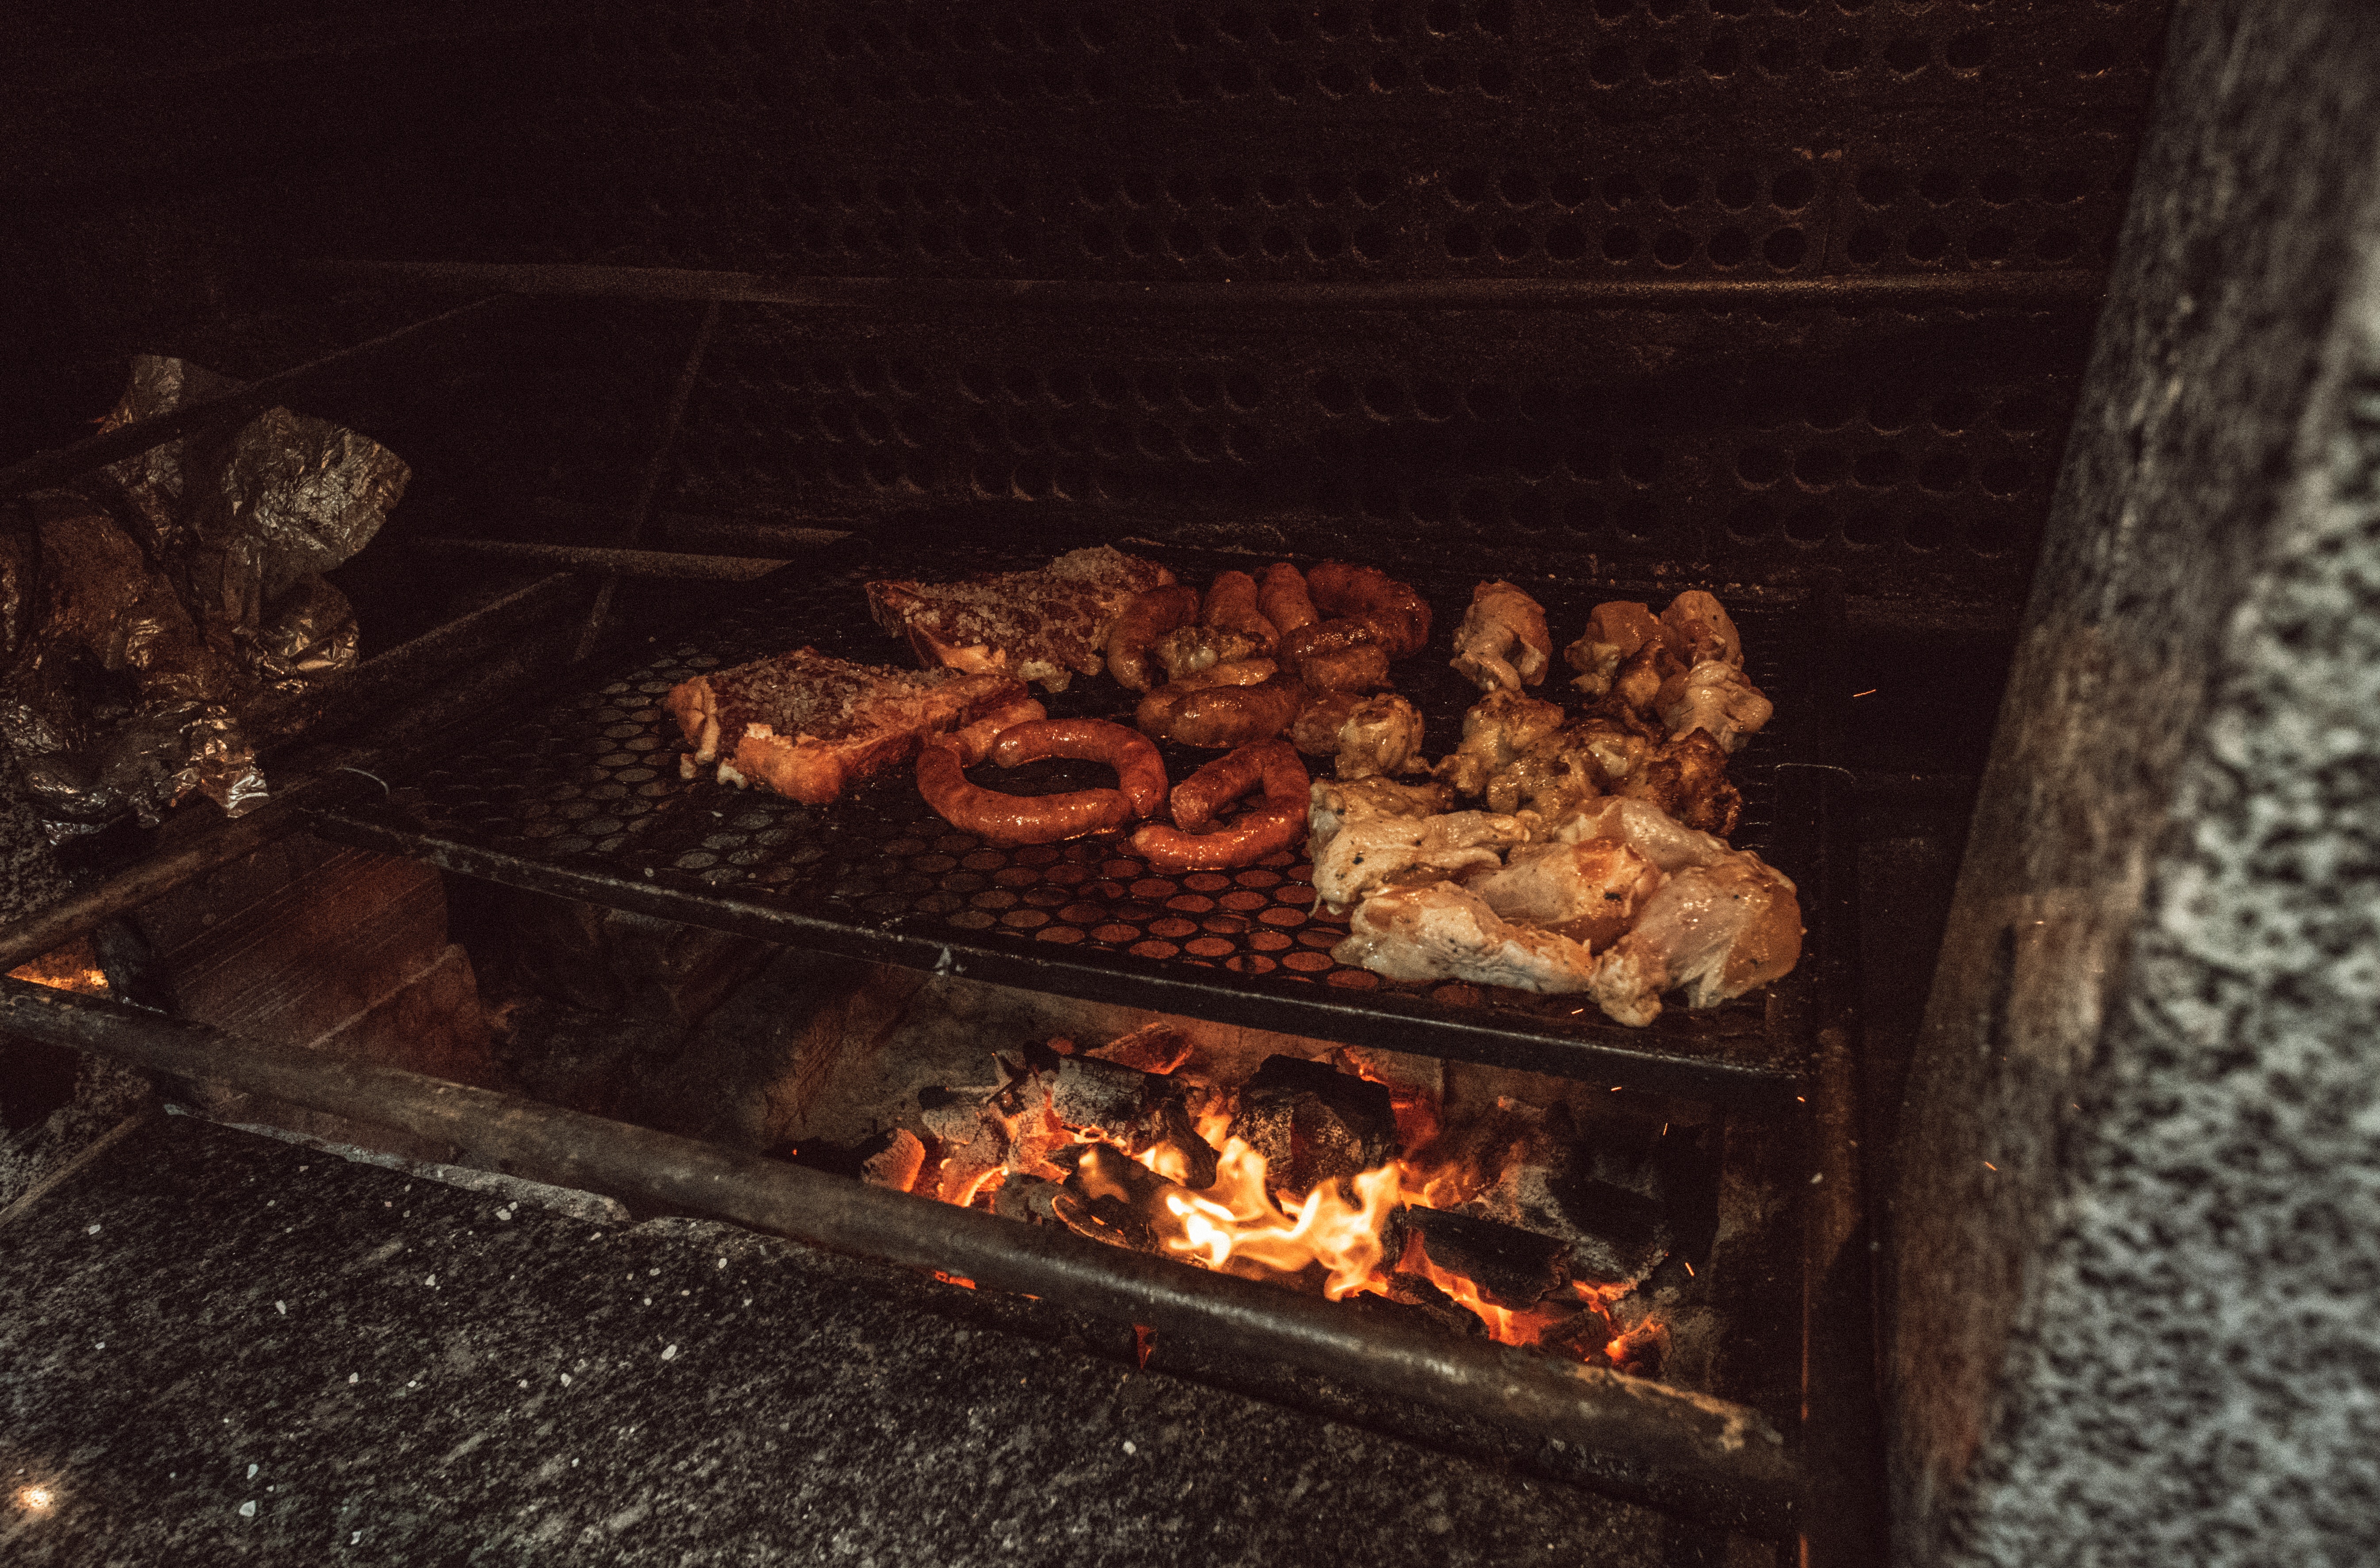
grilling, barbecue, barbecue grill, outdoor grill, roasting, meat, grillades, churrasco food, animal source foods, grilled food, cuisine, kitchen appliance, charcoal, dish